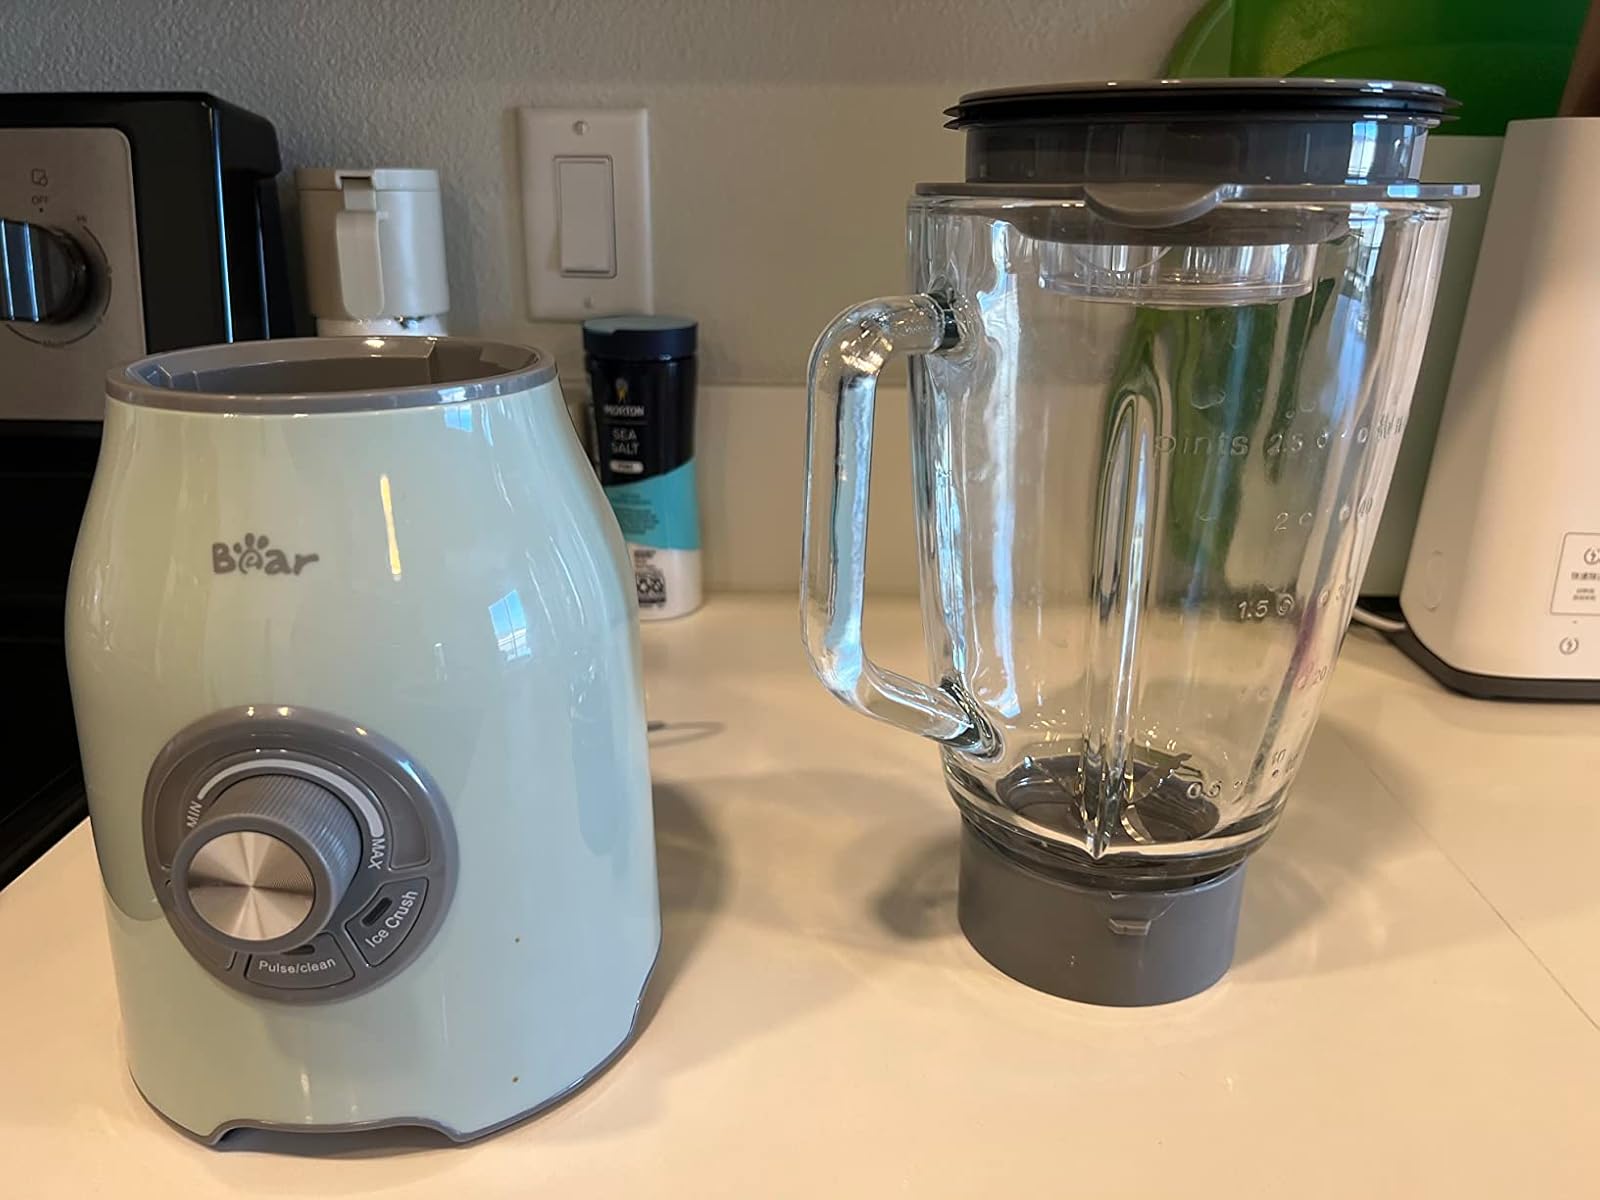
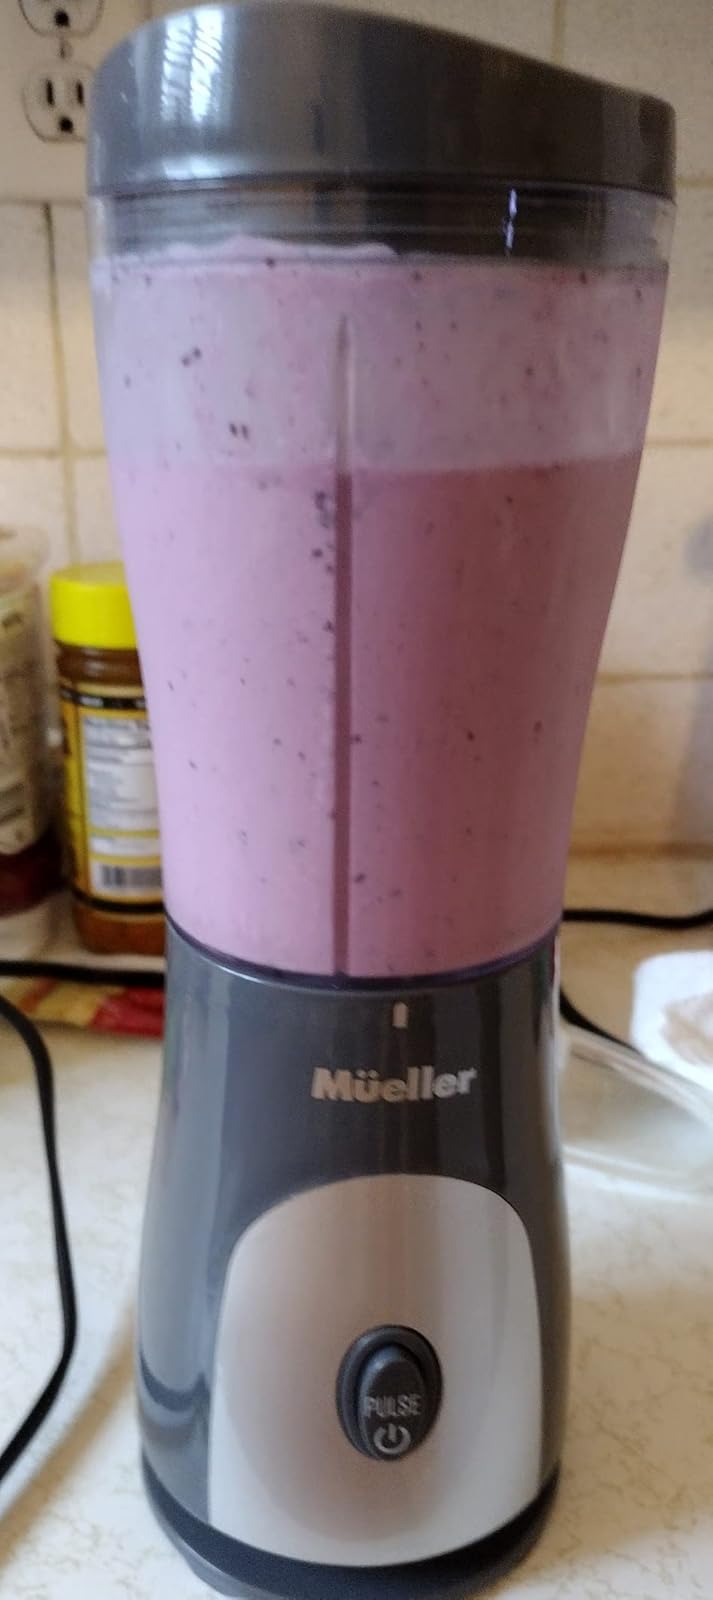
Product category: items_blender
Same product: no